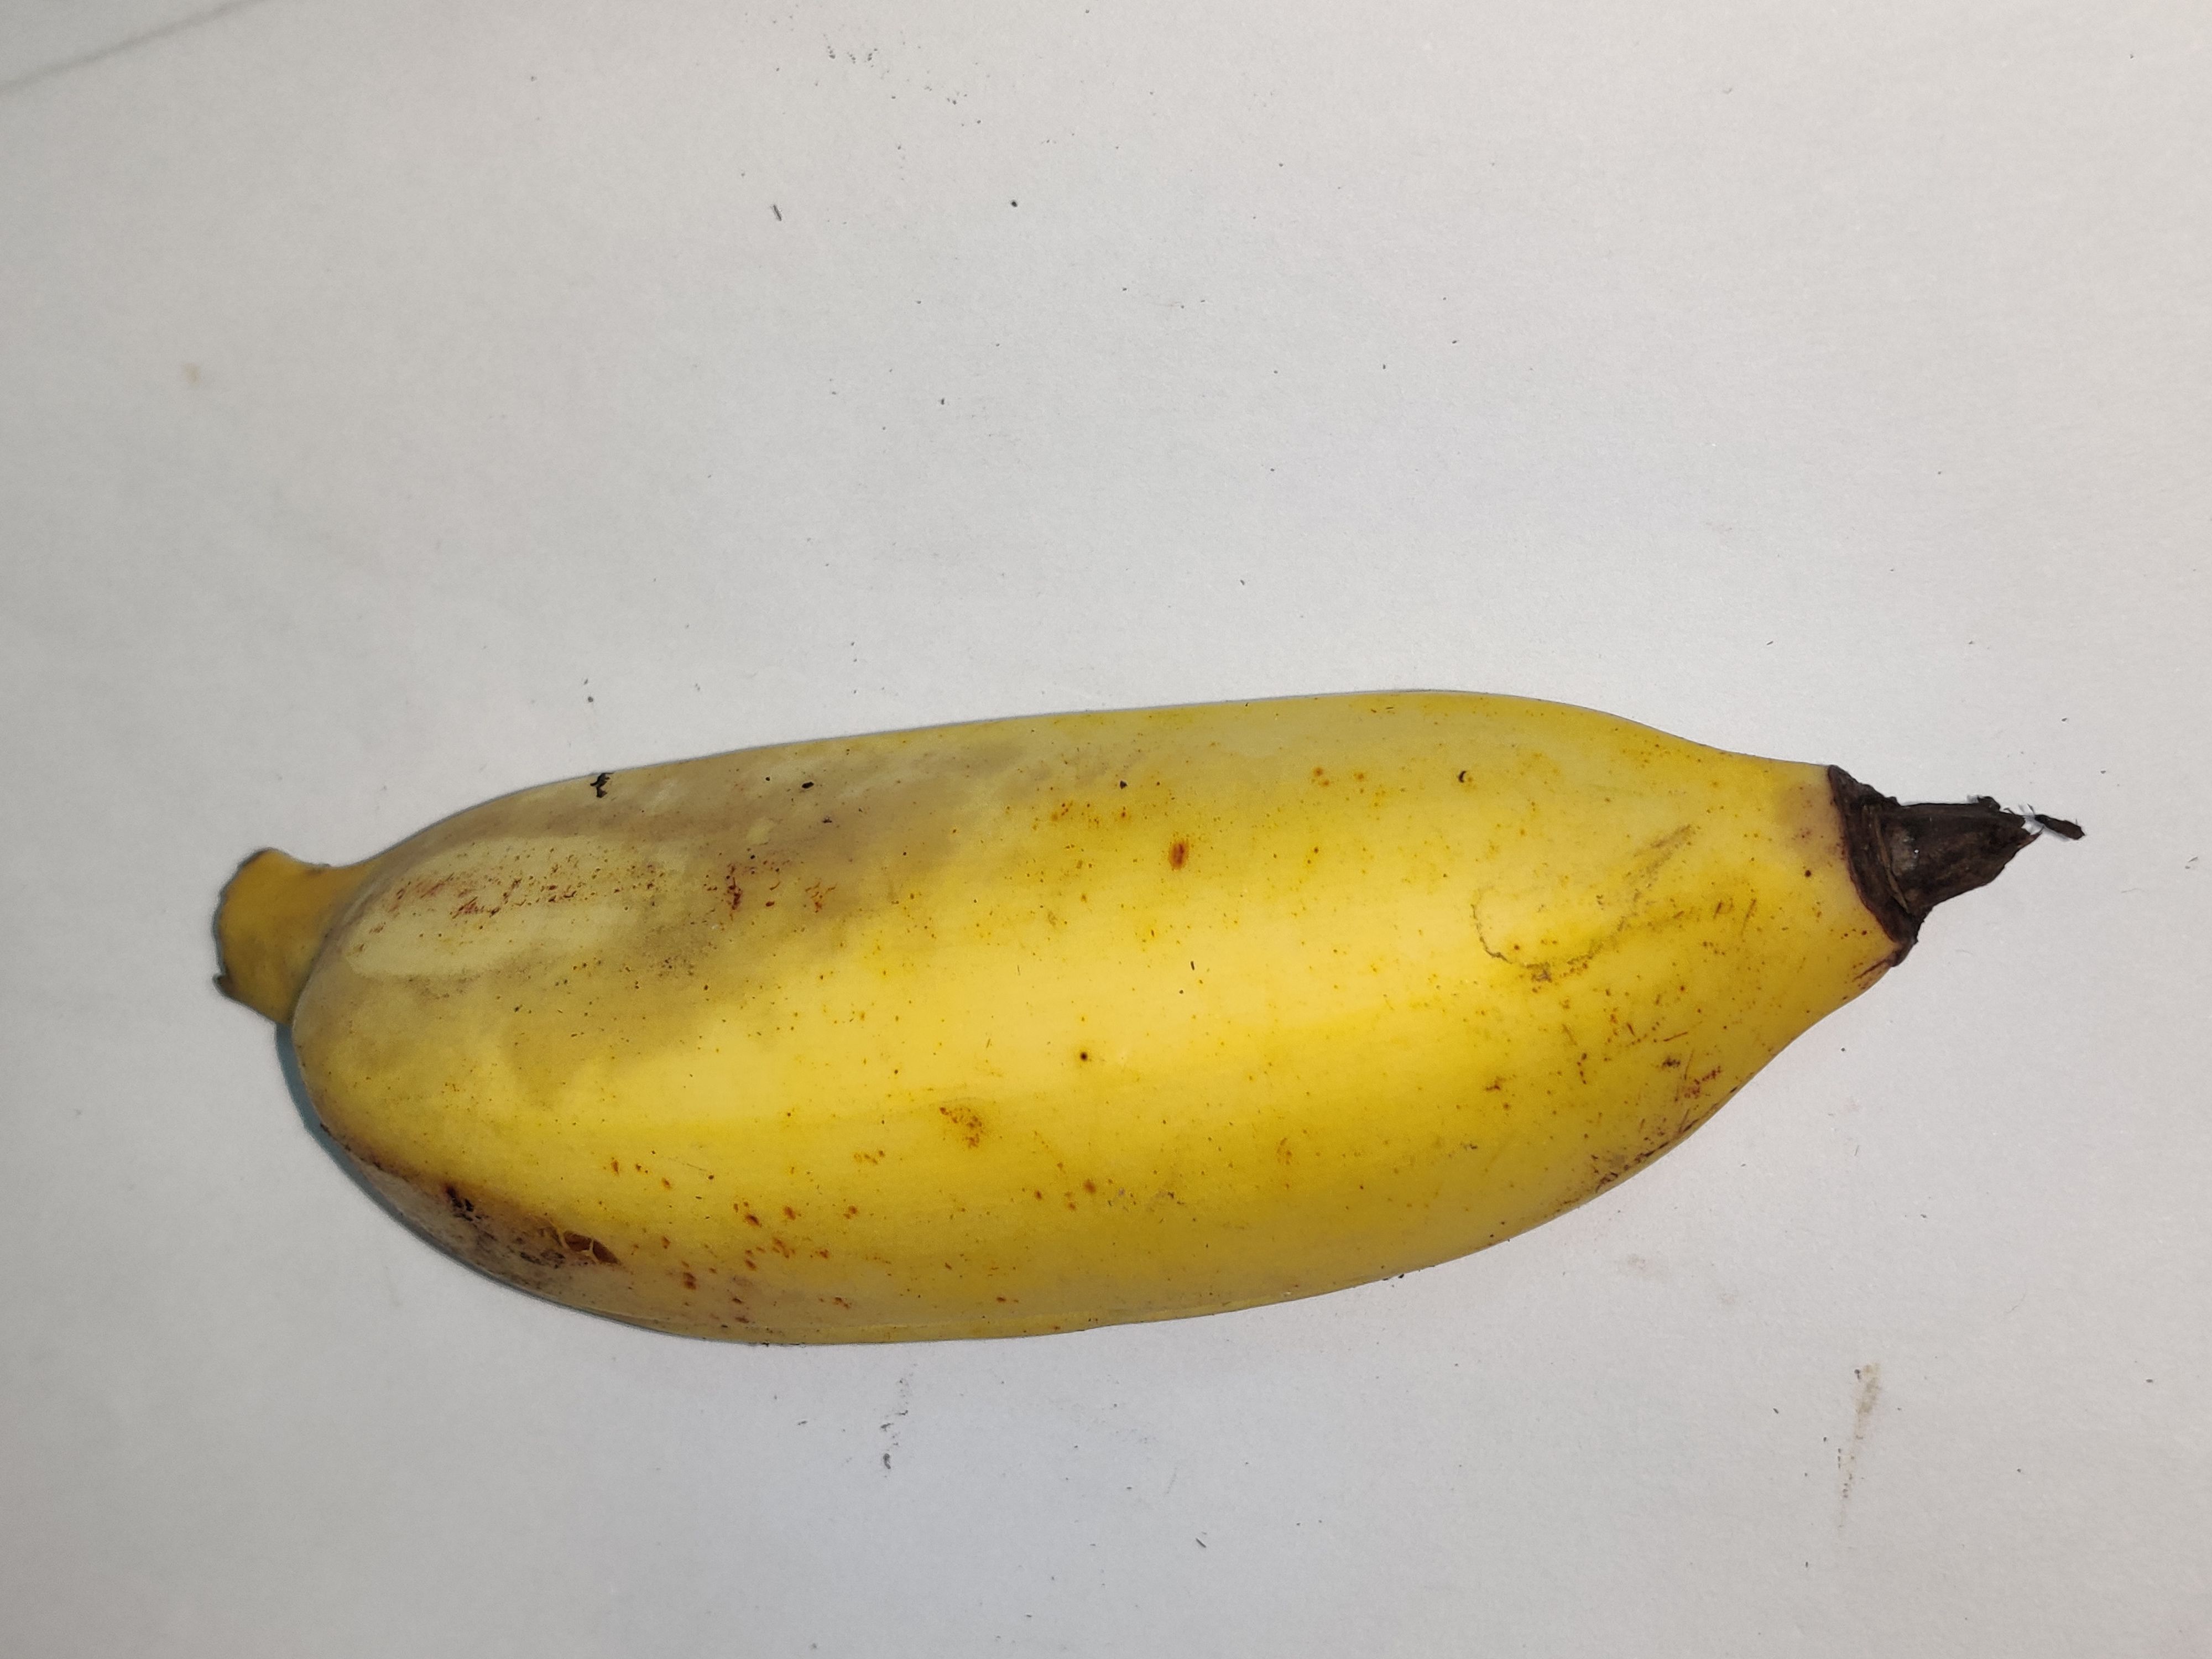
Fruit: banana
Grade: 1st-grade